Miguel Almereyda

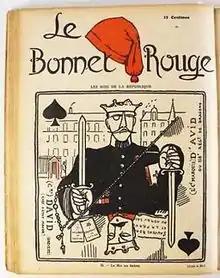
"Le Bonnet Rouge": "The Kings of the Republic"

With the outbreak of war "Le Bonnet Rouge" and "La Guerre Sociale" accepted the need to fight to defend the country. After visiting the battlefields, Almereyda became convinced of the horrors of war, which he discussed in his articles, but also of the need to defend the republic and the government against extreme right-wing forces. The Interior Minister Louis Malvy gave a subsidy to Almereyda and "Le Bonnet Rouge" on the grounds that although they would criticize the war they would discourage violent opposition to the war, a tactic he called co-opting the left.